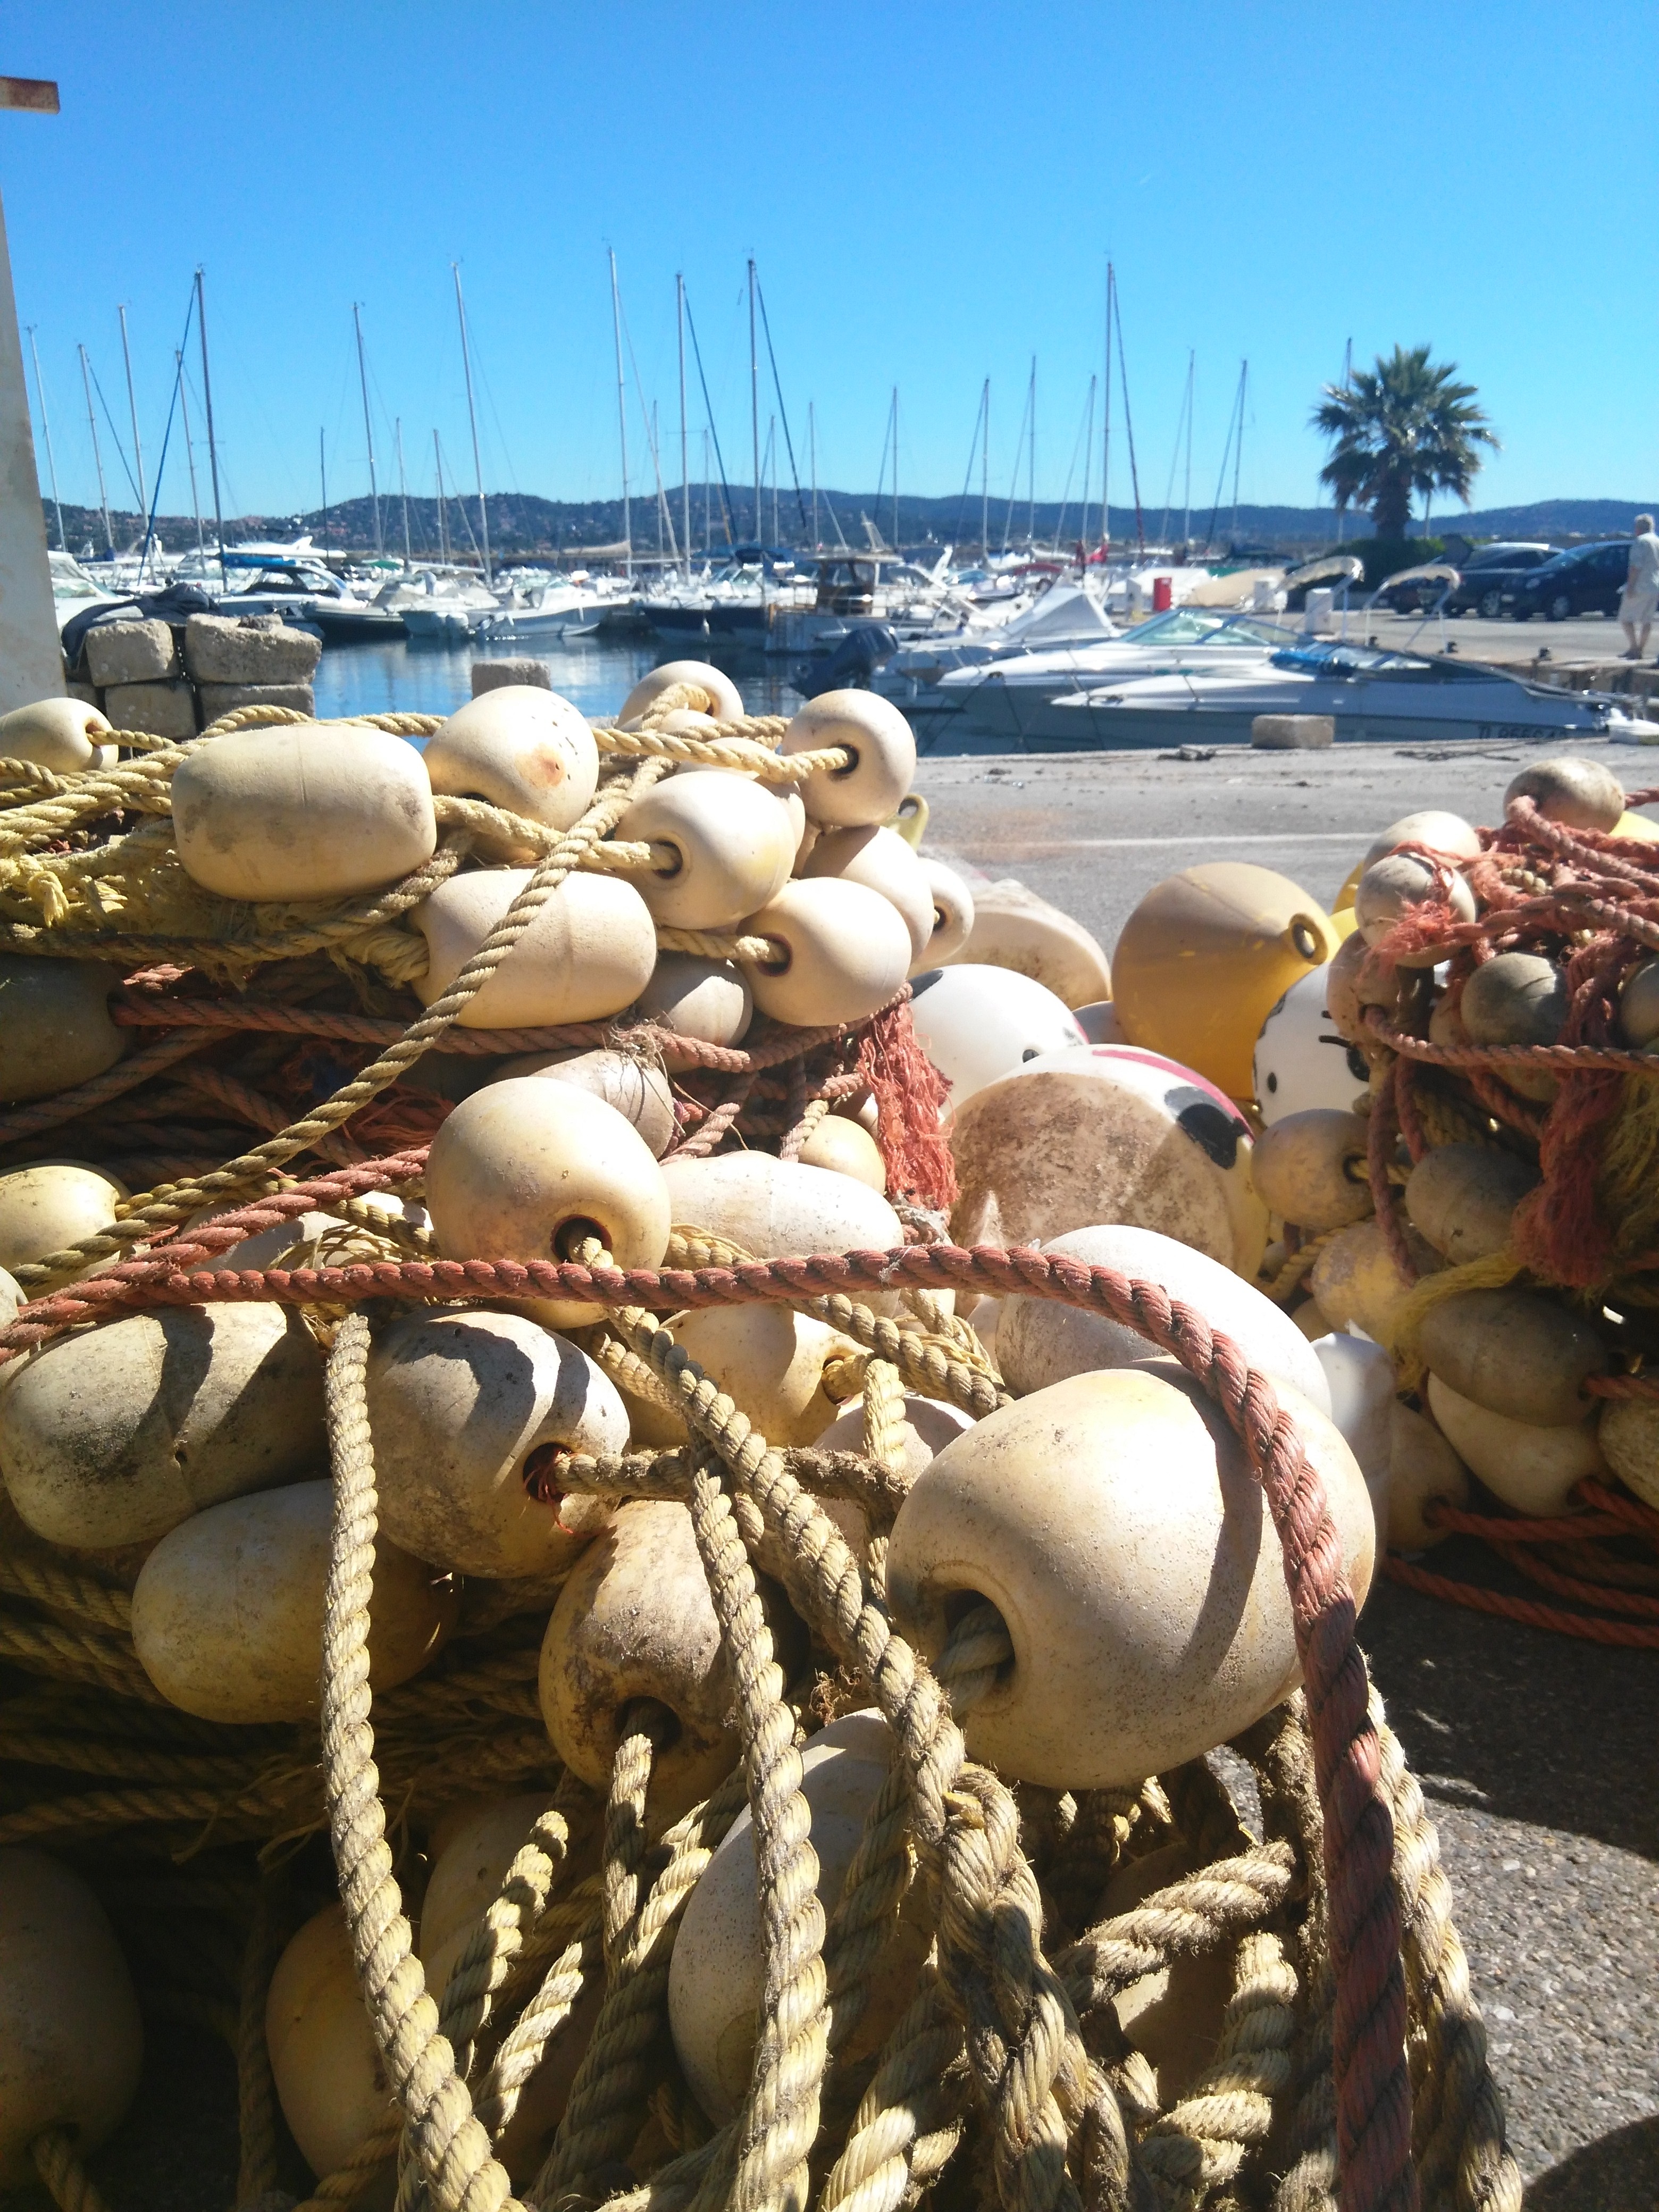
beach, sea, coast, water, sand, boat, old, travel, village, seaside, france, europe, vehicle, scenic, seafood, harbour, port, invertebrate, french, cote